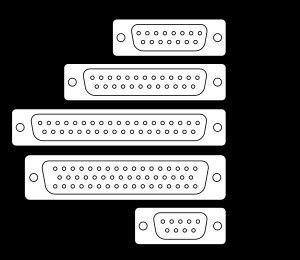
D-subminiature ou D-sub, couramment nommé « Sub-D » en français, est un type de connecteurs électriques très répandus, notamment pour la connexion de matériel informatique.